Maria Leijerstam

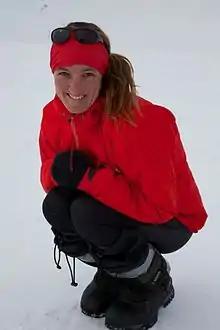

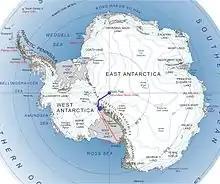
Leijerstam's route (blue) over the South Pole Traverse (red)

Maria Leijerstam is a British polar adventurer. In 2013 she became the first person to cycle to the South Pole from the edge of the continent. Leijerstam started her expedition on the Ross Ice Shelf at the edge of the Antarctic continent, and cycled for 10 to 17 hours each day with no rest days, and the total distance cycled was . Leijerstam's cycle was a three-wheeled design, and she reached the pole faster than any previous skiing expedition.